Gouin Boulevard

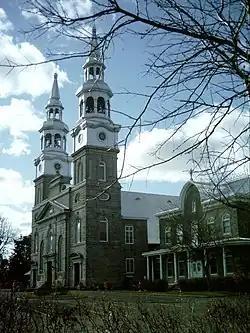
Visitation Church at 1847 Gouin Boulevard East

Gouin Boulevard (officially in ) is the longest street on the Island of Montreal, stretching across the north side of the island from Senneville, in the west, to Pointe-aux-Trembles, in the east, where it intersects with Sherbrooke Street (Quebec Route 138).